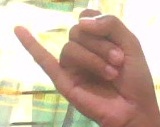
ASL sign: J